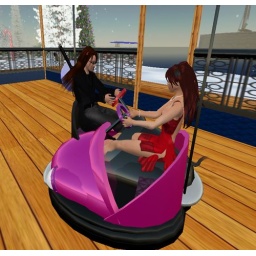
Found some bumper cars and were trying to get a ball in a goal... Viper creamed me, like 8 to 2...